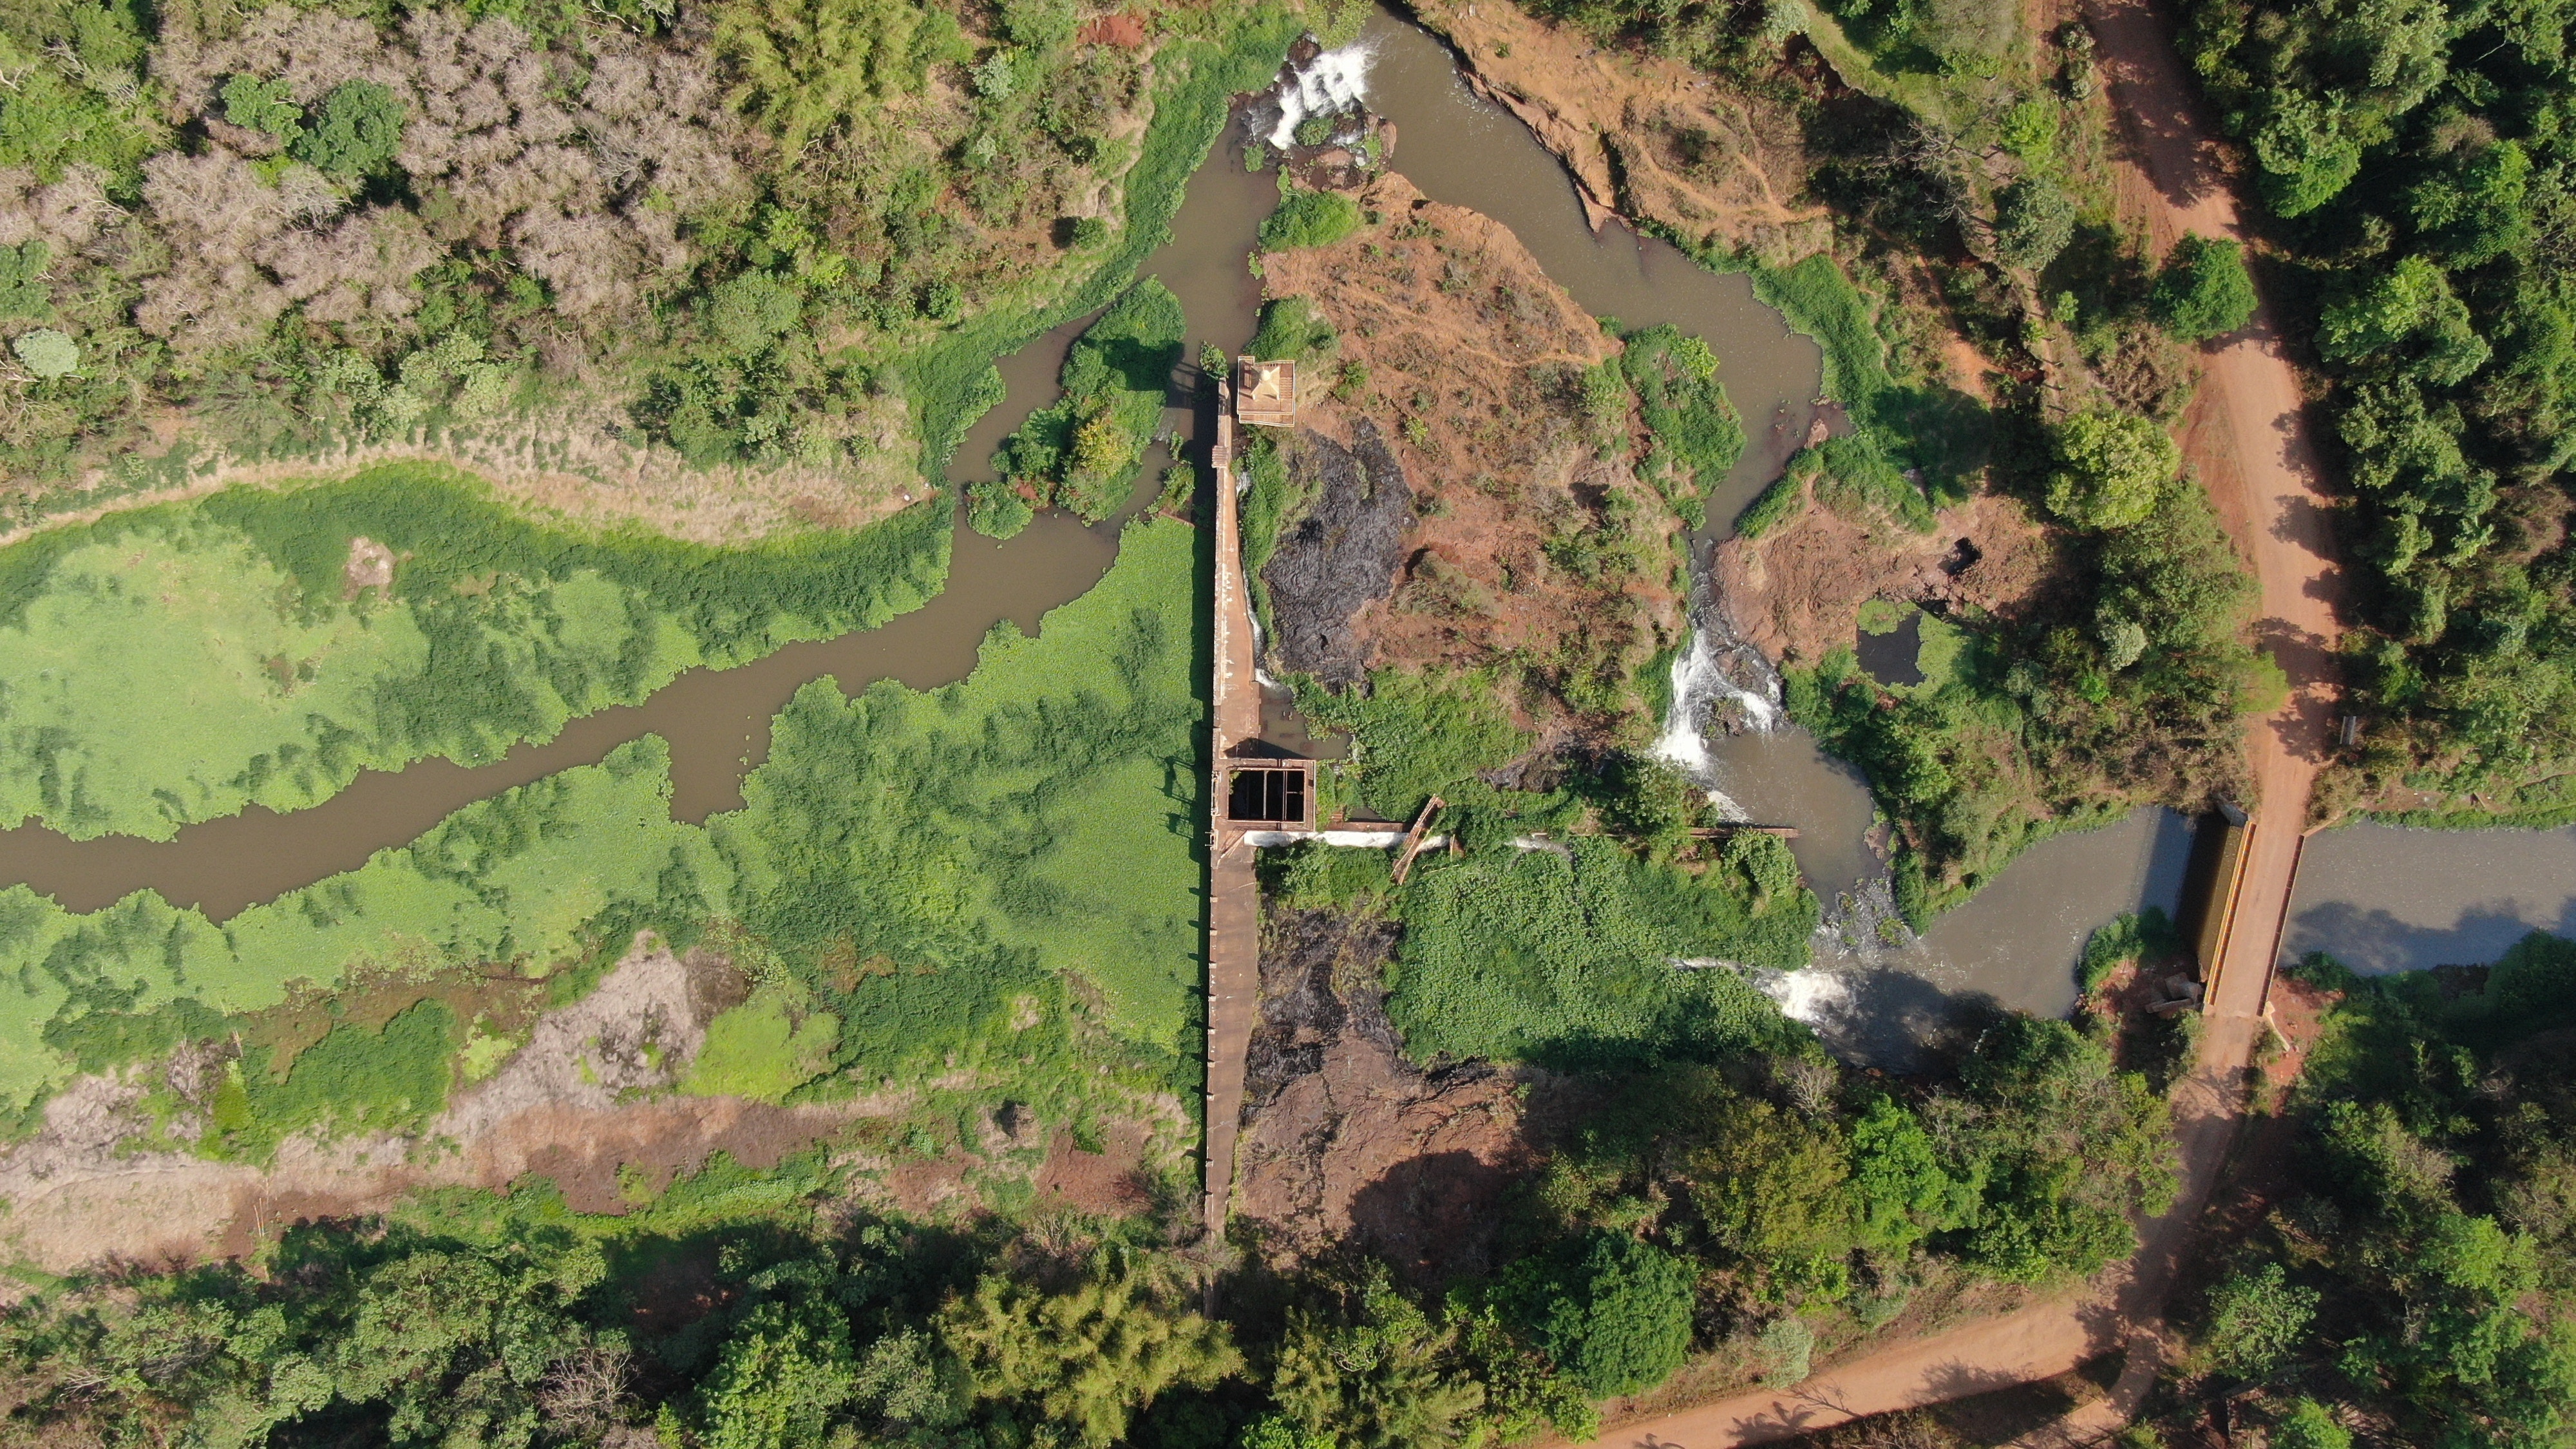
natural, plant, plant community, ecoregion, vegetation, land lot, tree, natural landscape, slope, rural area, landscape, groundcover, geological phenomenon, road, forest, hill station, grass, geology, bird's eye view, soil, fluvial landforms of streams, plateau, shrubland, nature reserve, aerial photography, valley, plantation, hill, jungle, wildlife, chaparral, wadi, riparian zone, map, rock, rainforest, tropical and subtropical coniferous forests, village